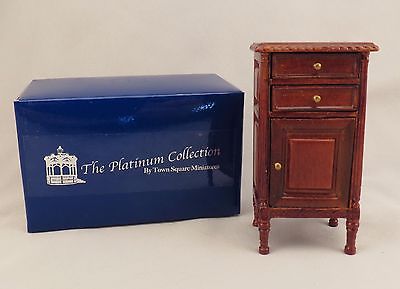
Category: cabinet